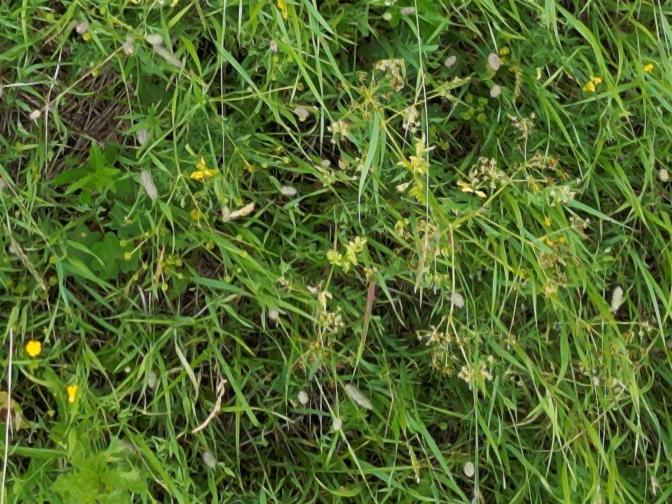
Flowers visible: yarrow flowers, yarrow flowers, yarrow flowers